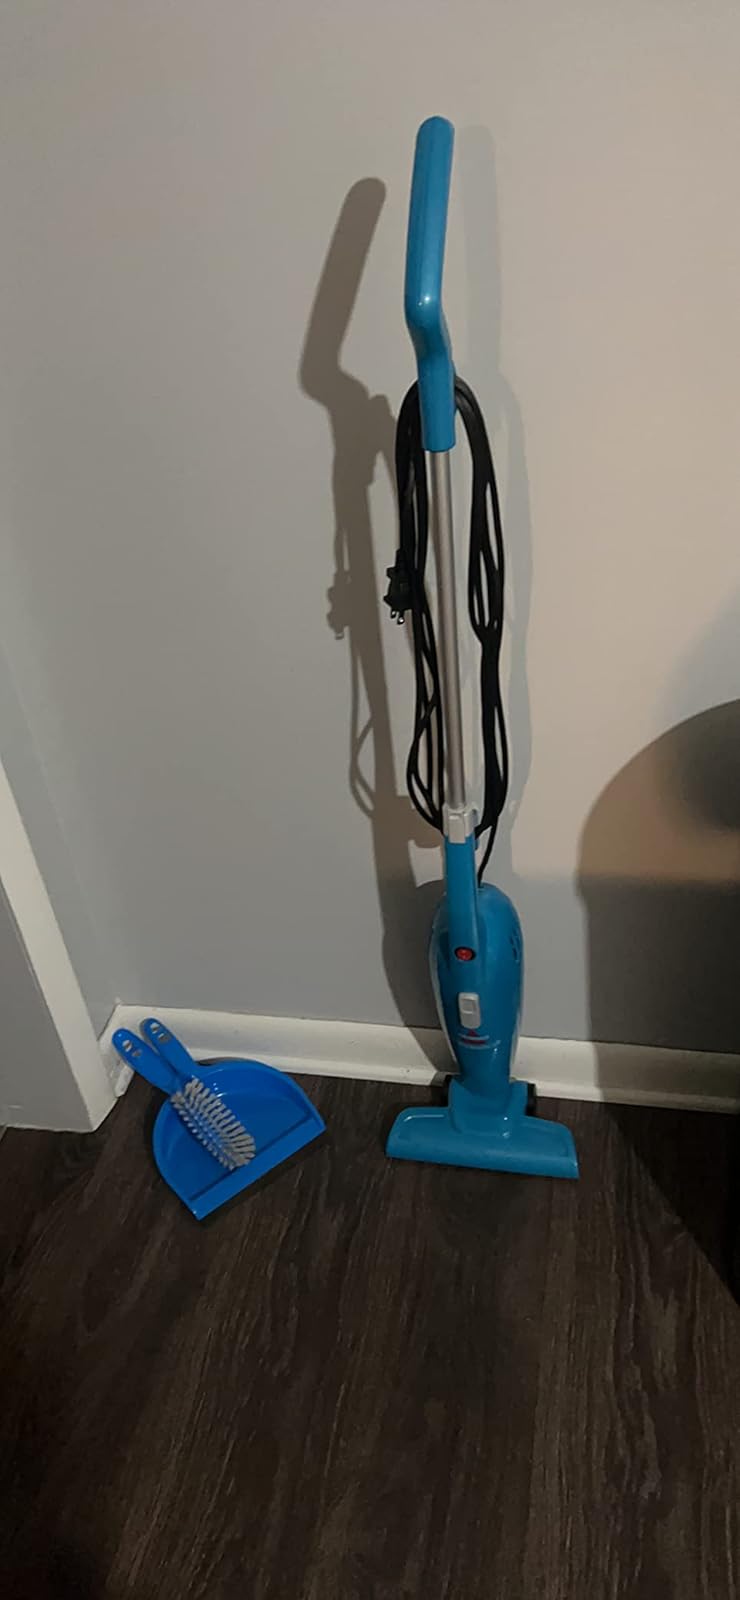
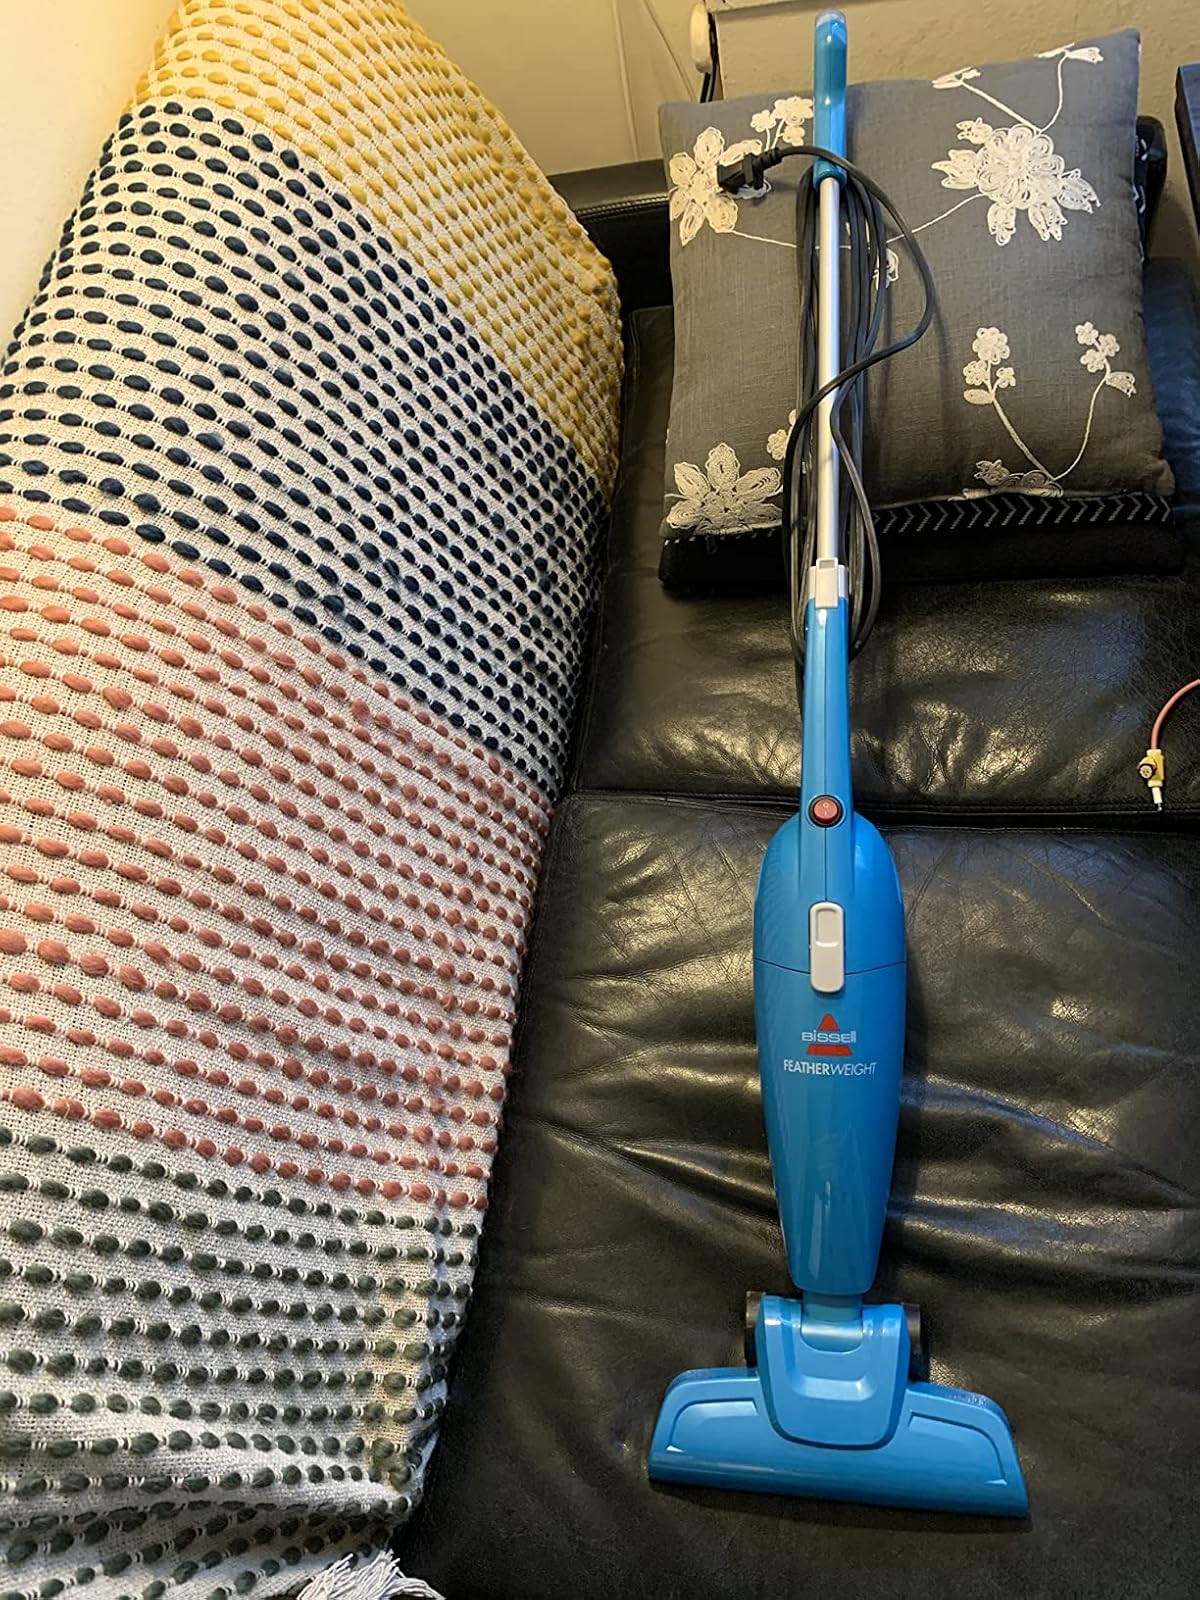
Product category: items_vacuum
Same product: yes